Yashū-Hirakawa Station

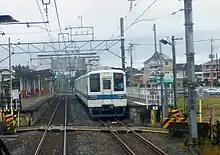
Platforms and a train, 2016

Yashū-Hirakawa Station is served by the Tobu Utsunomiya Line, and is 2.0 km from the starting point of the line at .